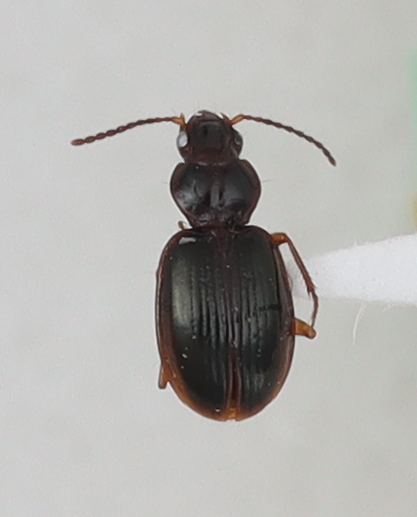
Scientific name: Mecyclothorax konanus
Plot: 14
Trap: W
Collected: 20200915